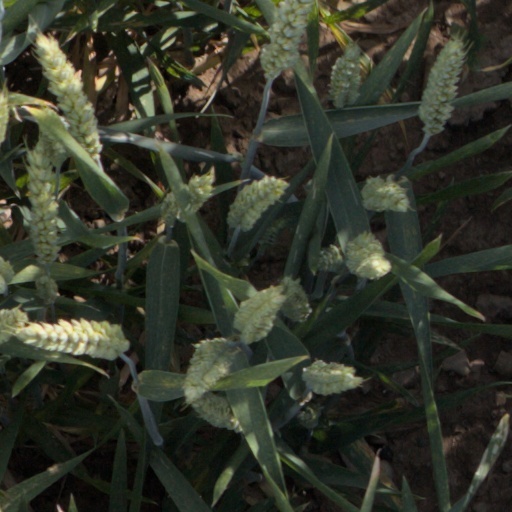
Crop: wheat